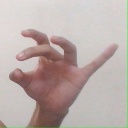
अक्षर: ओ